Curling at the 2020 Winter Youth Olympics – Mixed doubles

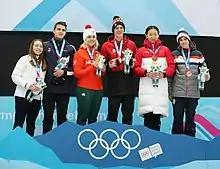
Mixed Doubles Medal Ceremony (from left to right): Chana Beitone, Nikolai Lysakov (silver); Laura Nagy, Nathan Young (gold); Pei Junhang, Vít Chabičovský (bronze)

Mixed doubles curling at the 2020 Winter Youth Olympics was held from 18 to 22 January at the Palladium de Champéry in Champéry, Switzerland.